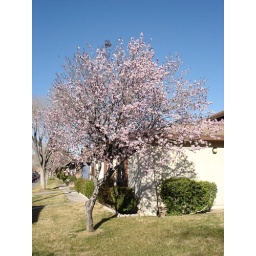
tree by my house